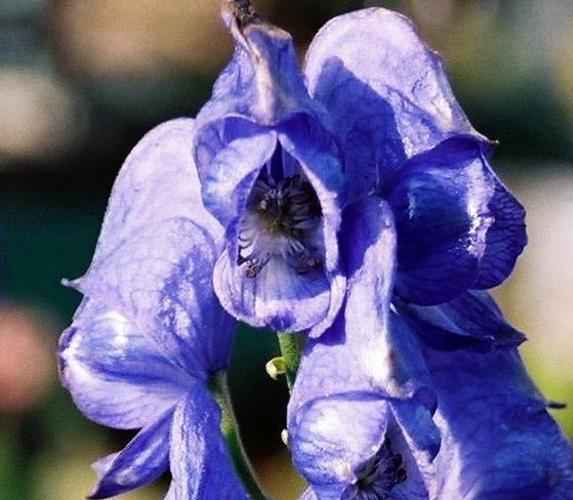
Label: monkshood